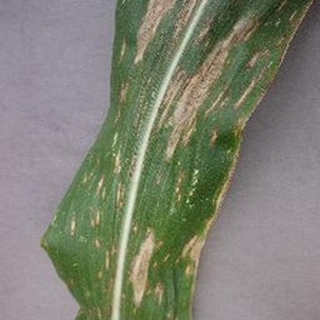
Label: corn_northern_leaf_blight